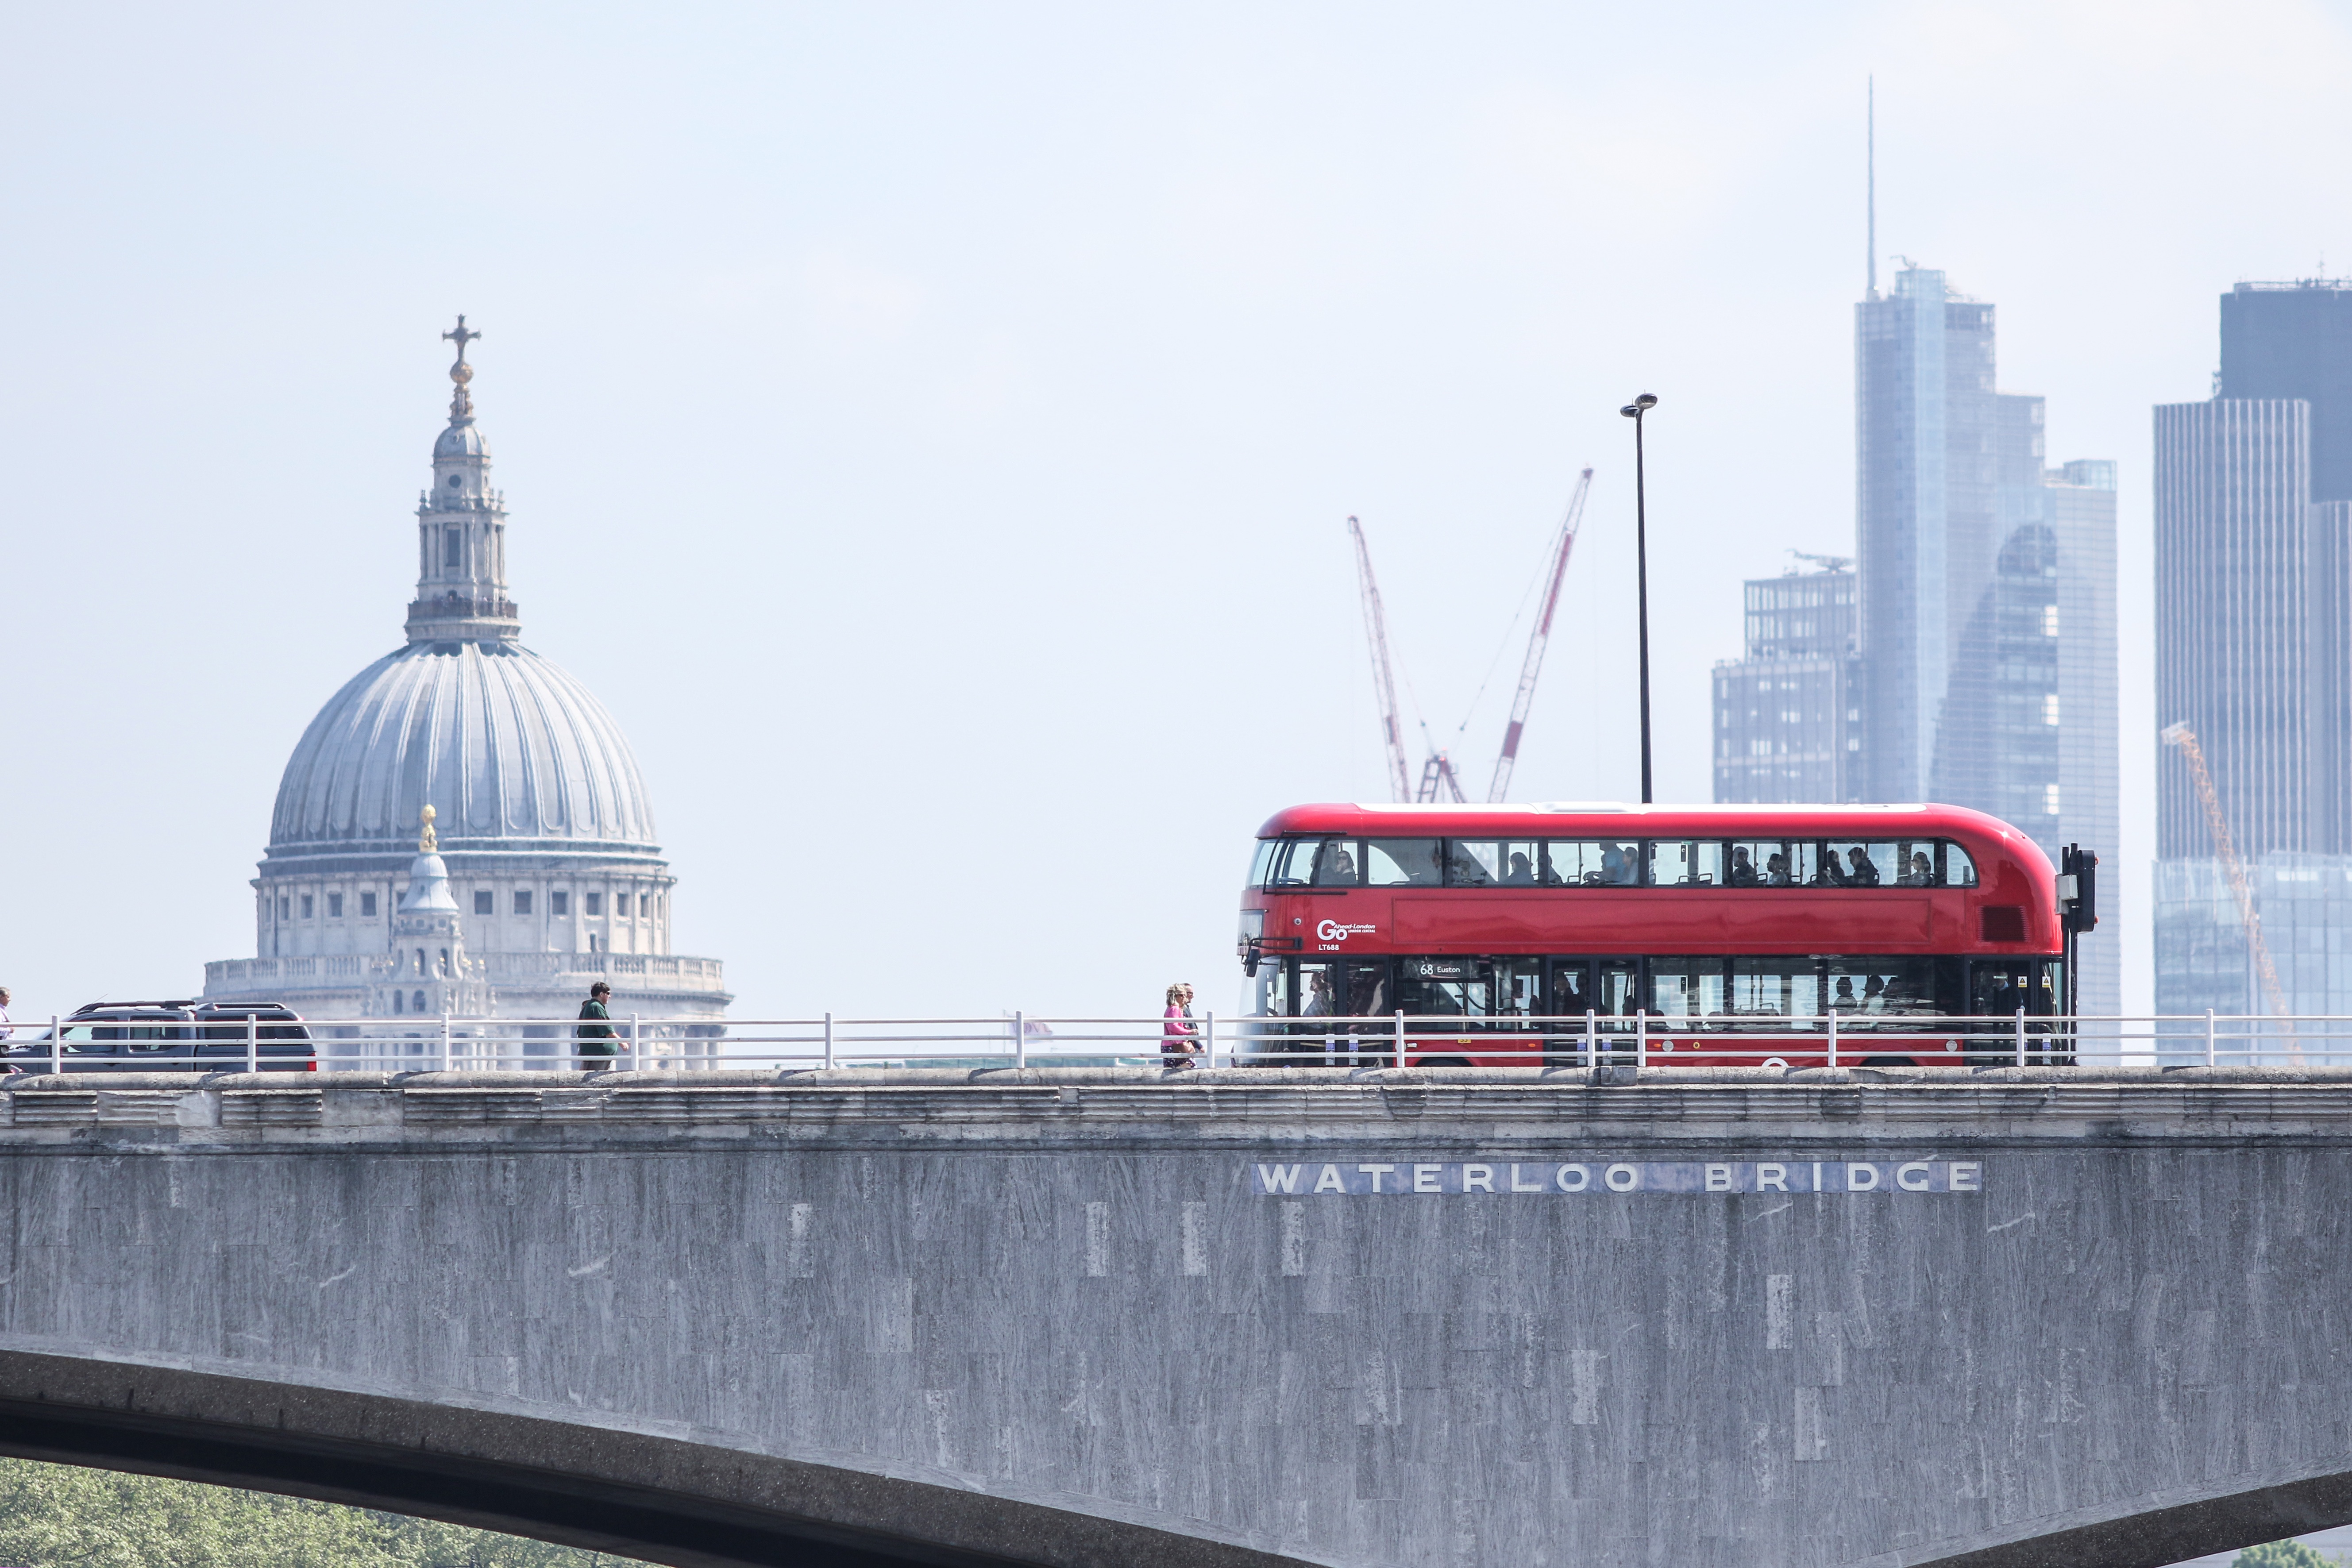
bridge, skyline, skyscraper, cityscape, transport, vehicle, landmark, public transport